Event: Nepal Earthquake
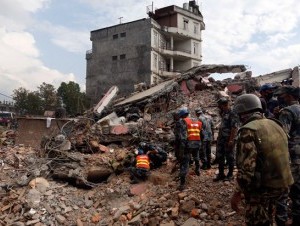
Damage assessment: damage